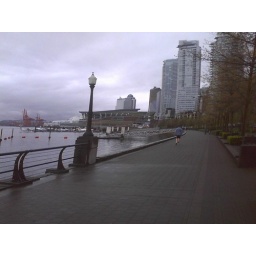
Coal Harbour Walk - building (part of the Olympic complex) in distance with grass as roof